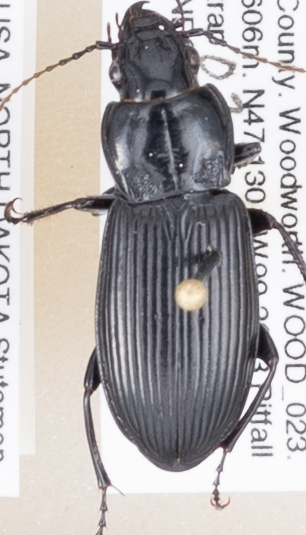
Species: Pterostichus melanarius melanarius
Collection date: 2015-09-02
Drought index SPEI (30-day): -0.8
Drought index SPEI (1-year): -0.17
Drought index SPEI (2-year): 0.8